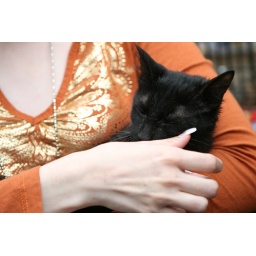
A sweet Bombay kitten up for adoption at the 5th Avenue street fair in Park Slope.